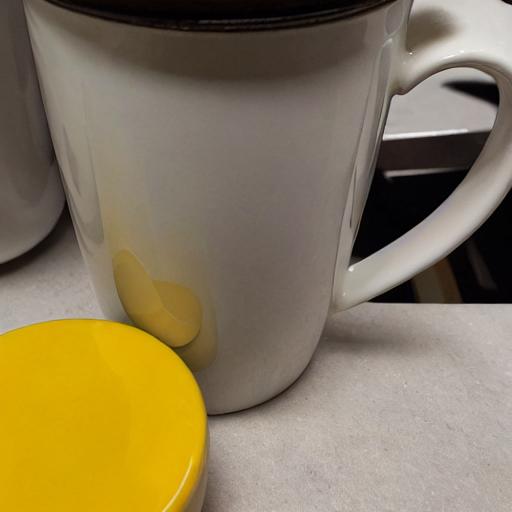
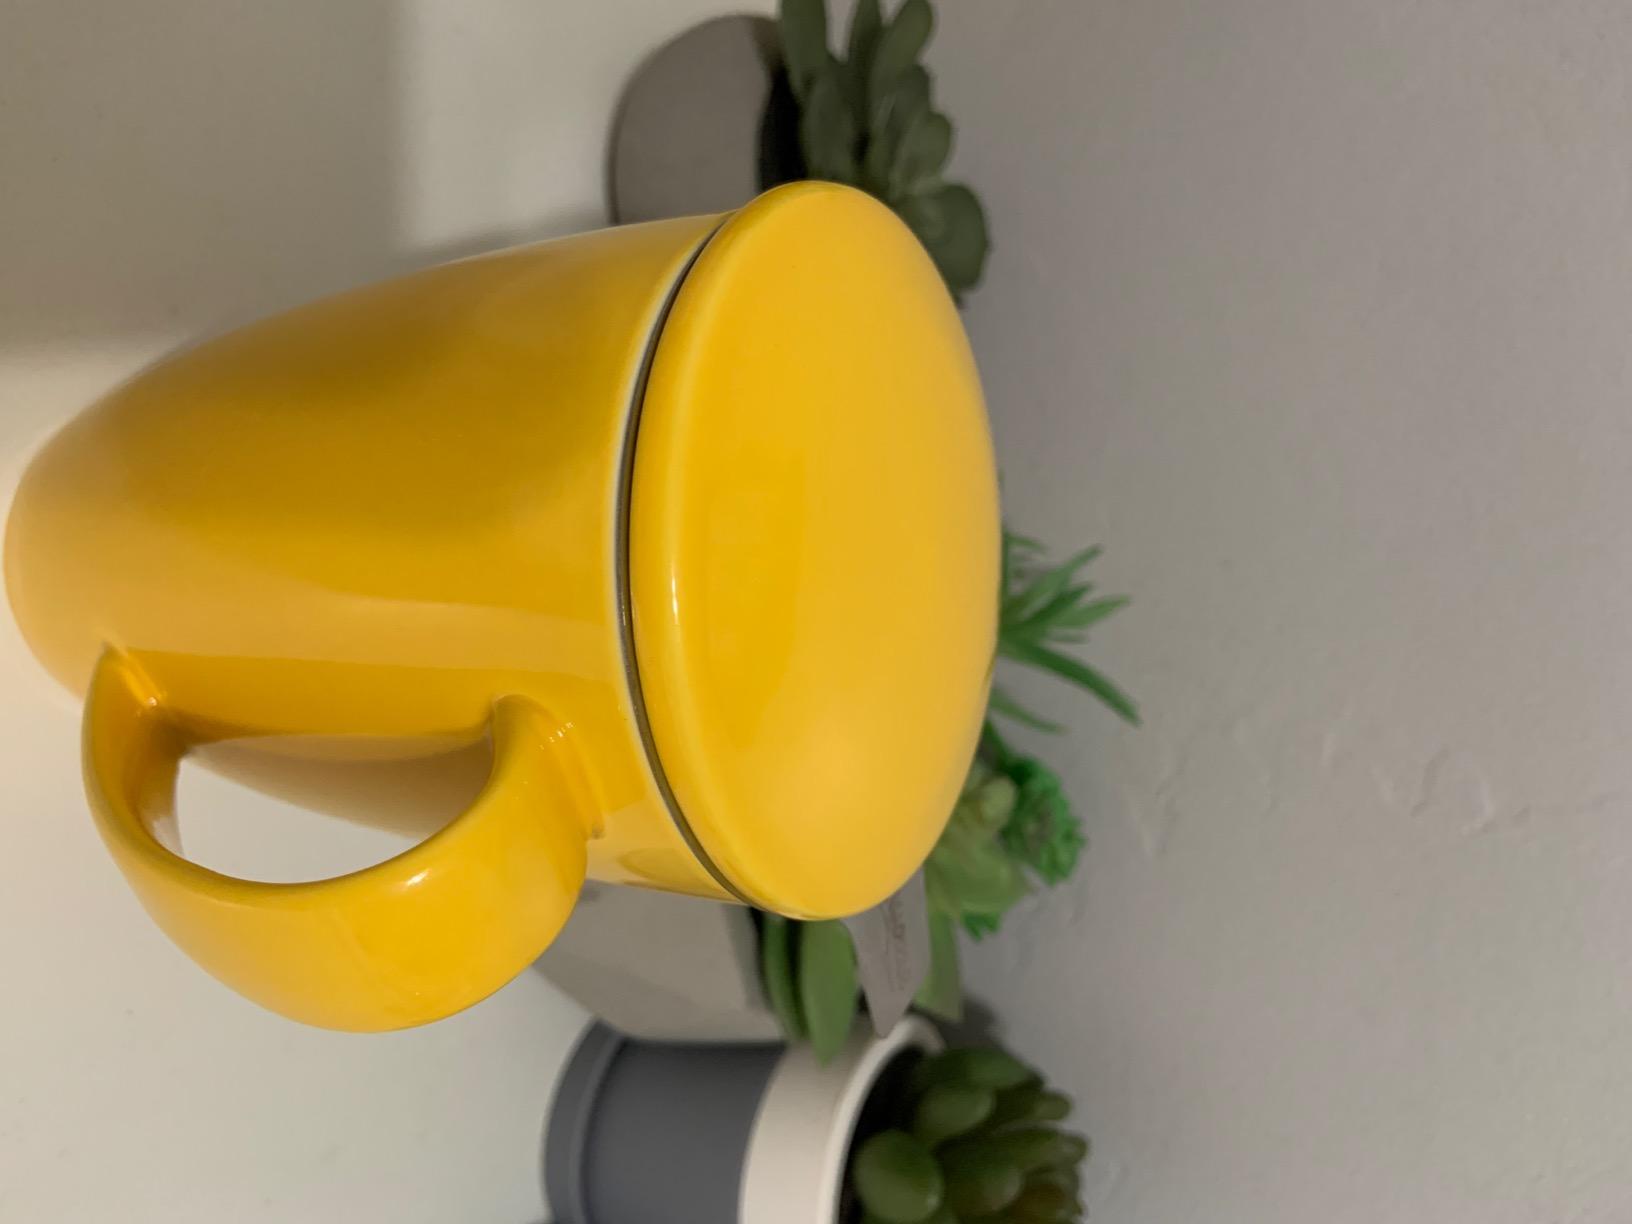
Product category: items_mug
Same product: no